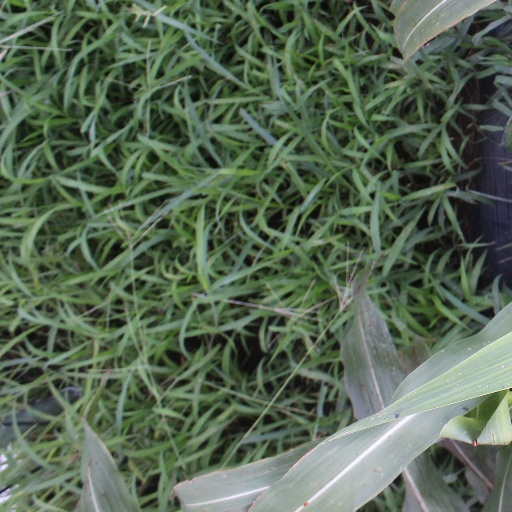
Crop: sorghum